Sonny Jiménez de Tejada

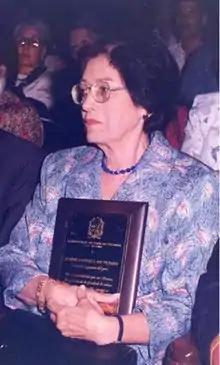

Sonny Jiménez de Tejada (6 January 1922 – 5 May 2014) was the first Colombian woman to earn an engineering degree in Colombia. Additionally, she held various political positions, such as Deputy of the Departmental Assembly of Antioquia in 1968, Secretary of Administrative Services of the Medellín municipal office in 1975 and executive director of the Prodevelopment Corporation of the Faculty of Mines.